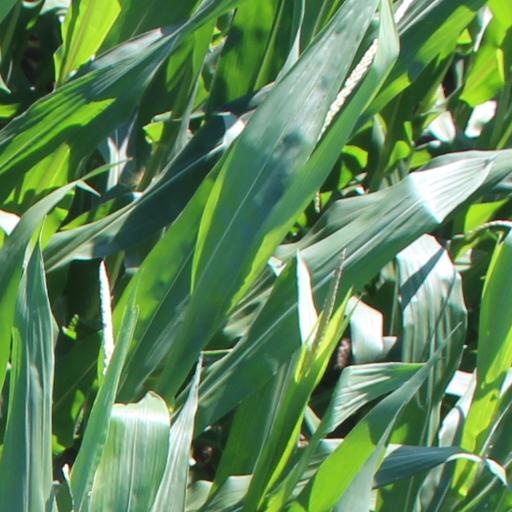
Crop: maize; corn